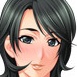
Portrait style: Anime Portrait